Harry Potter and the Forbidden Journey

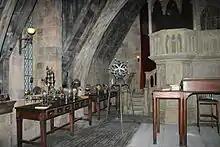
The Defence Against the Dark Arts classroom forms a portion of the queue at Islands of Adventure

Harry Potter and the Forbidden Journey uses KUKA robocoaster technology, which allows the seats to pivot while being held above the track by a robotic arm. However, the ride is not a roller coaster but a scenic dark ride. The experience includes a flight around Hogwarts castle, an encounter with the Whomping Willow and a horde of Dementors, and a Quidditch match. The ride drops, spins around, twists and turns, but does not turn upside down, though passengers sometimes lie flat on their backs. Over-the-shoulder bars are used to secure guests in their seats, and a single parabolic metal bar is used as a hand grip. At the conclusion of the ride, guests exit into Filch's Emporium of Confiscated Goods gift shop.